Süleyman Pasha (son of Orhan)

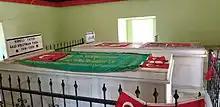
Süleyman Pasha's türbe

Süleyman Pasha (1306 – 1357) was an Ottoman prince and the son of Sultan Orhan.